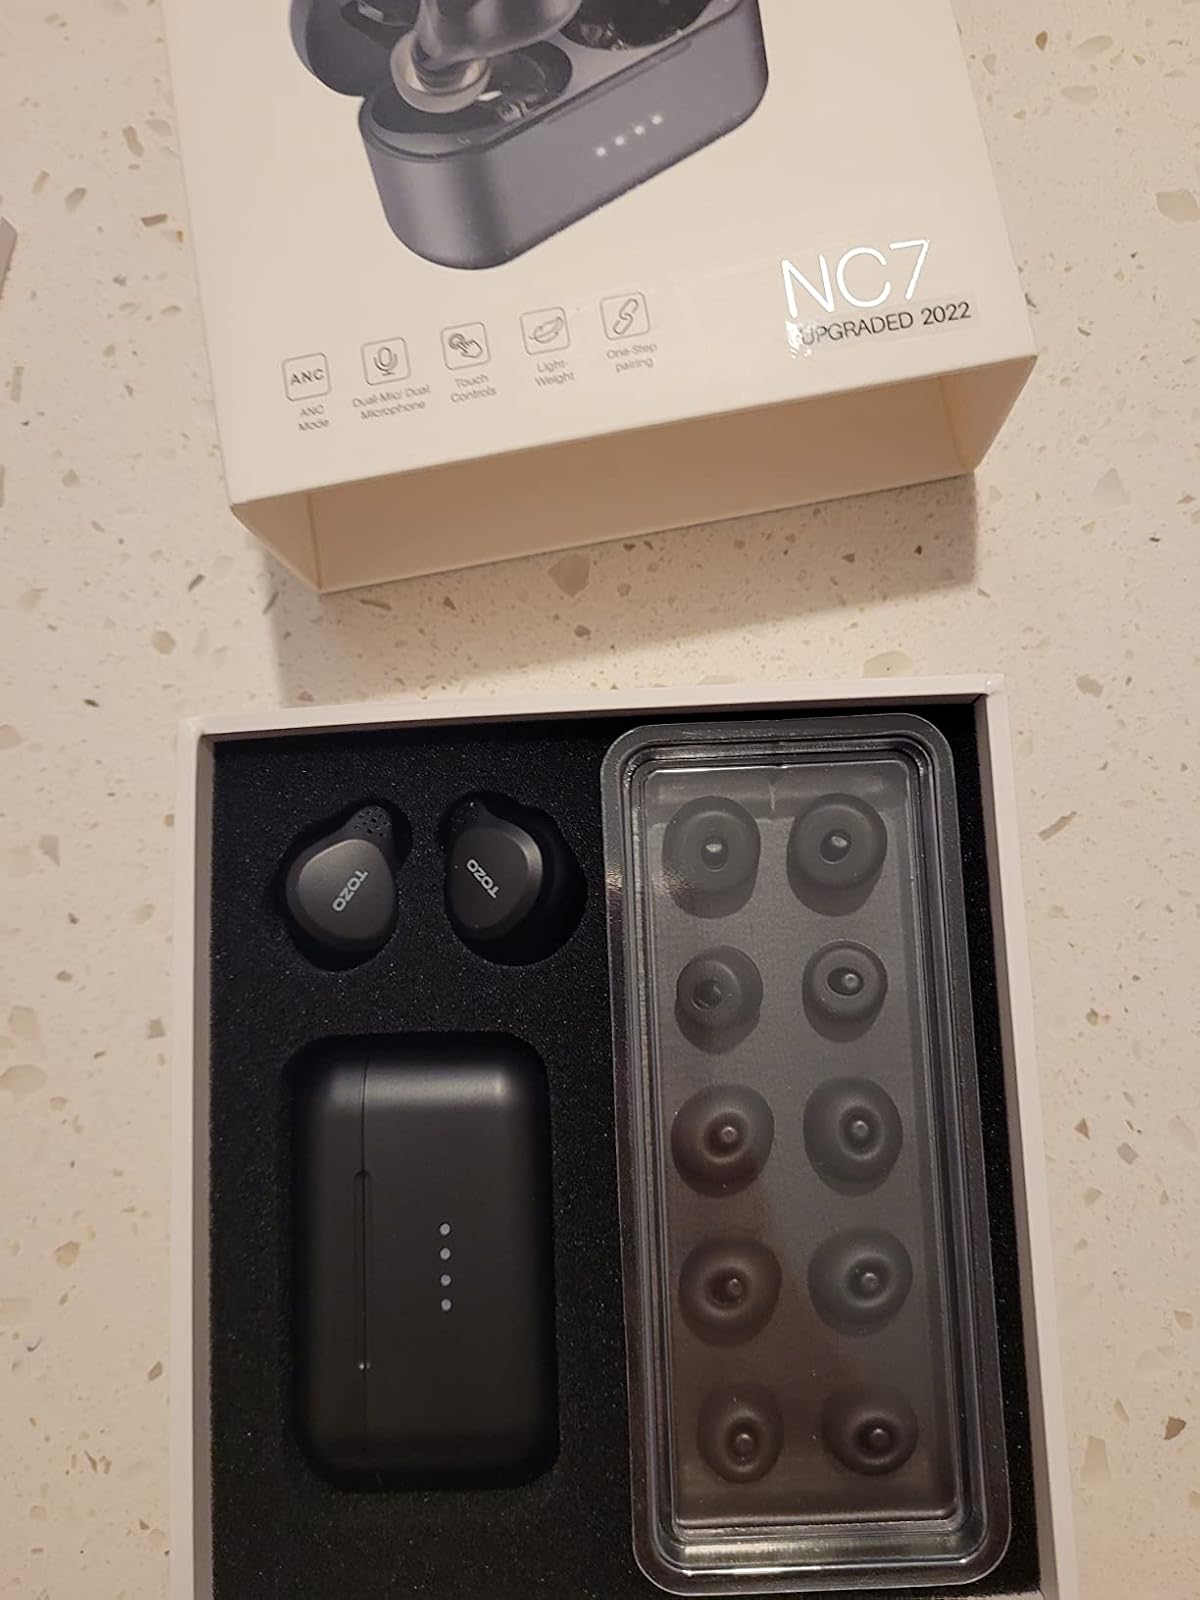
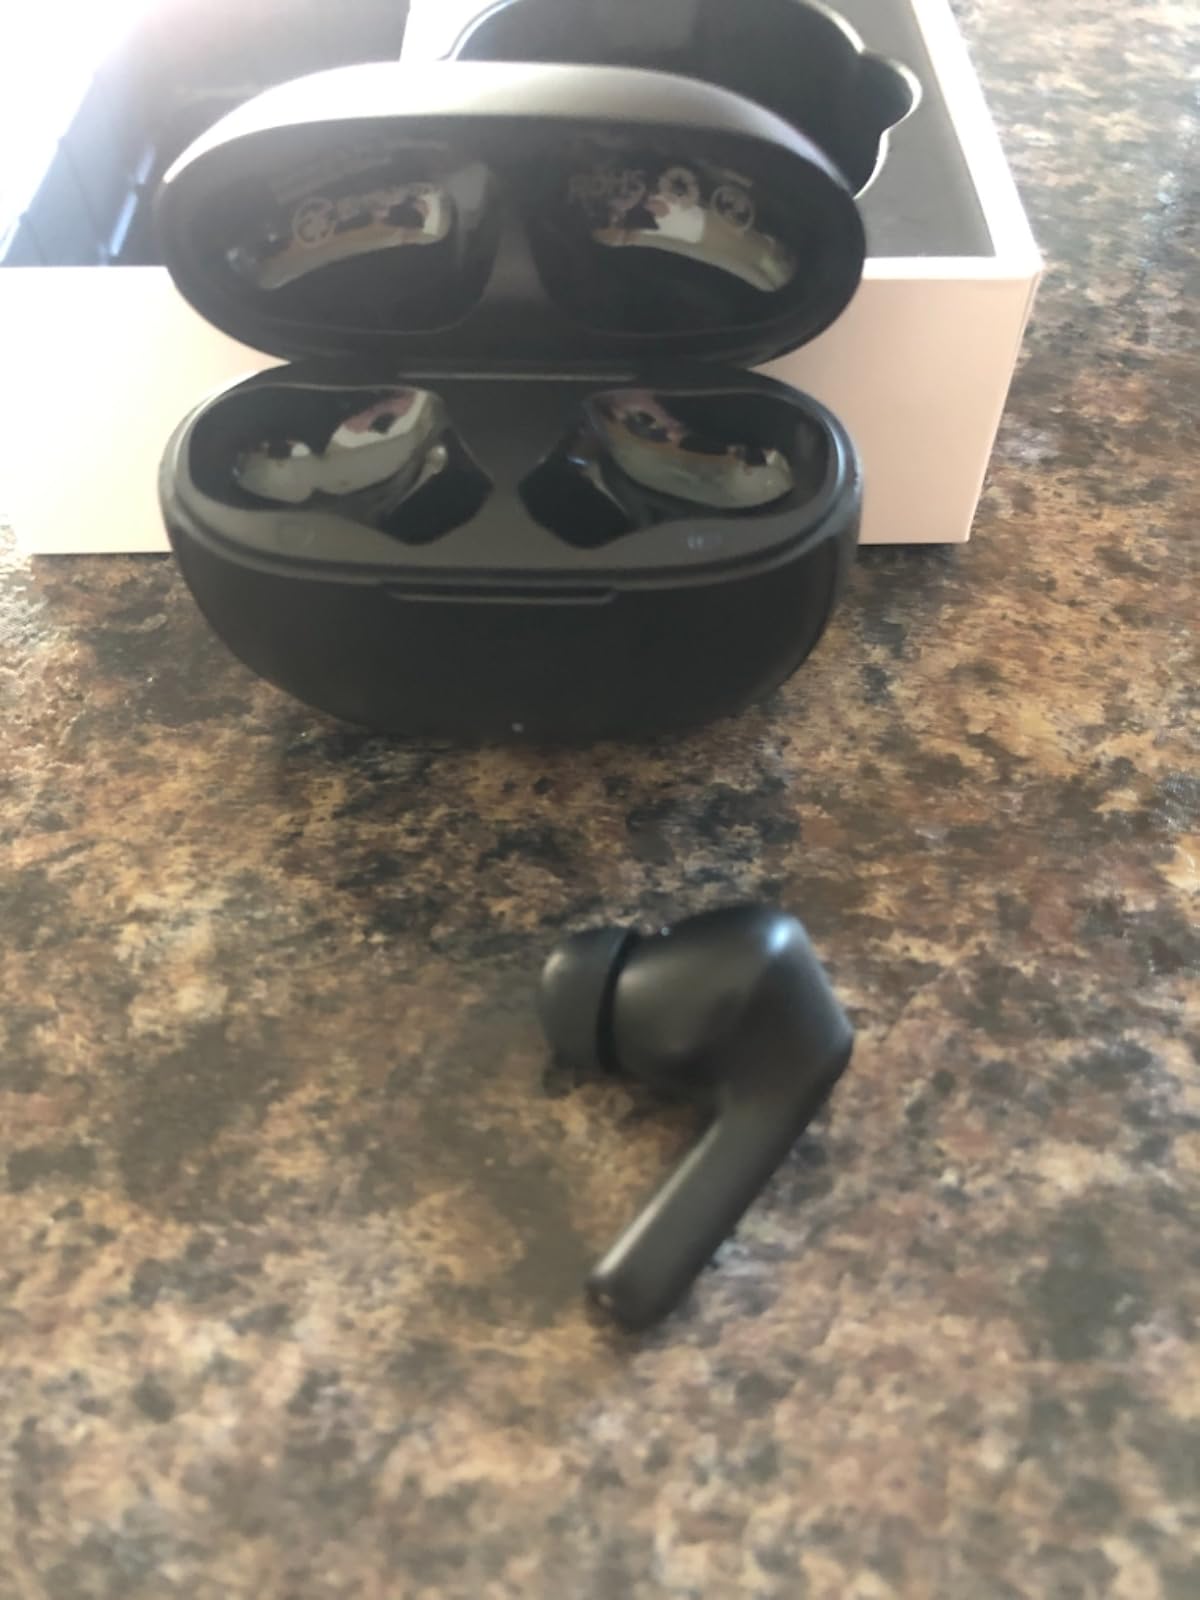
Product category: earbuds
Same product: no